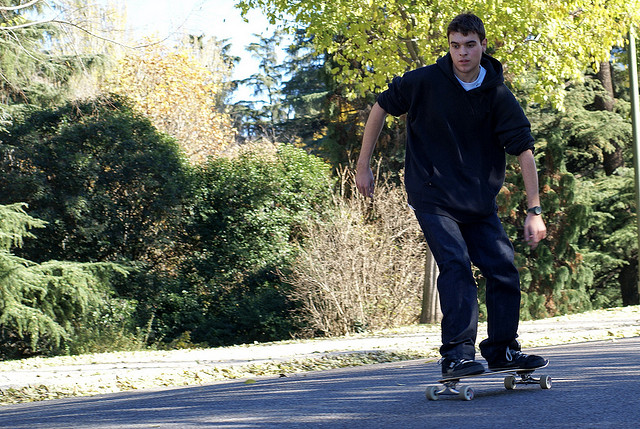
user: Given an image and a question. Answer the question in a short answer. Question: Is it warm or cold? Short Answer:
assistant: warm